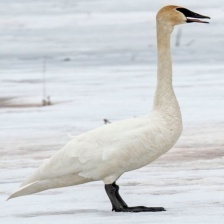
Species: TRUMPTER SWAN
Scientific name: CYGNUS BUCCINATOR
ImageNet parent category: black_swan